Kuvira

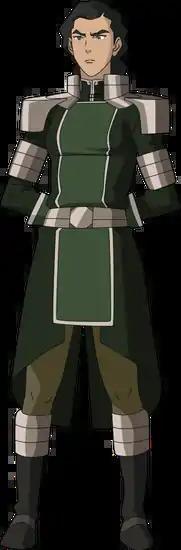
Kuvira in "The Legend of Korra".

Kuvira, also known as The Great Uniter, is a fictional character in the Nickelodeon animated television series "The Legend of Korra", the sequel to "", created by Michael Dante DiMartino and Bryan Konietzko. Introduced in a minor capacity in the third season of the series, she becomes the main antagonist of the fourth season, and returns in the comic book trilogy. Kuvira was created with similar characteristics to the portrayal of protagonist Korra in prior seasons to highlight the changes she had made over the course of the series. Kuvira's character has been mostly met with positive reception. Critics note her motives as being understandable, while her actions are given political analogues.